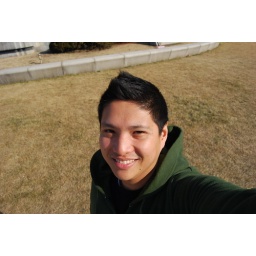
self portrait in the garden of the blue house